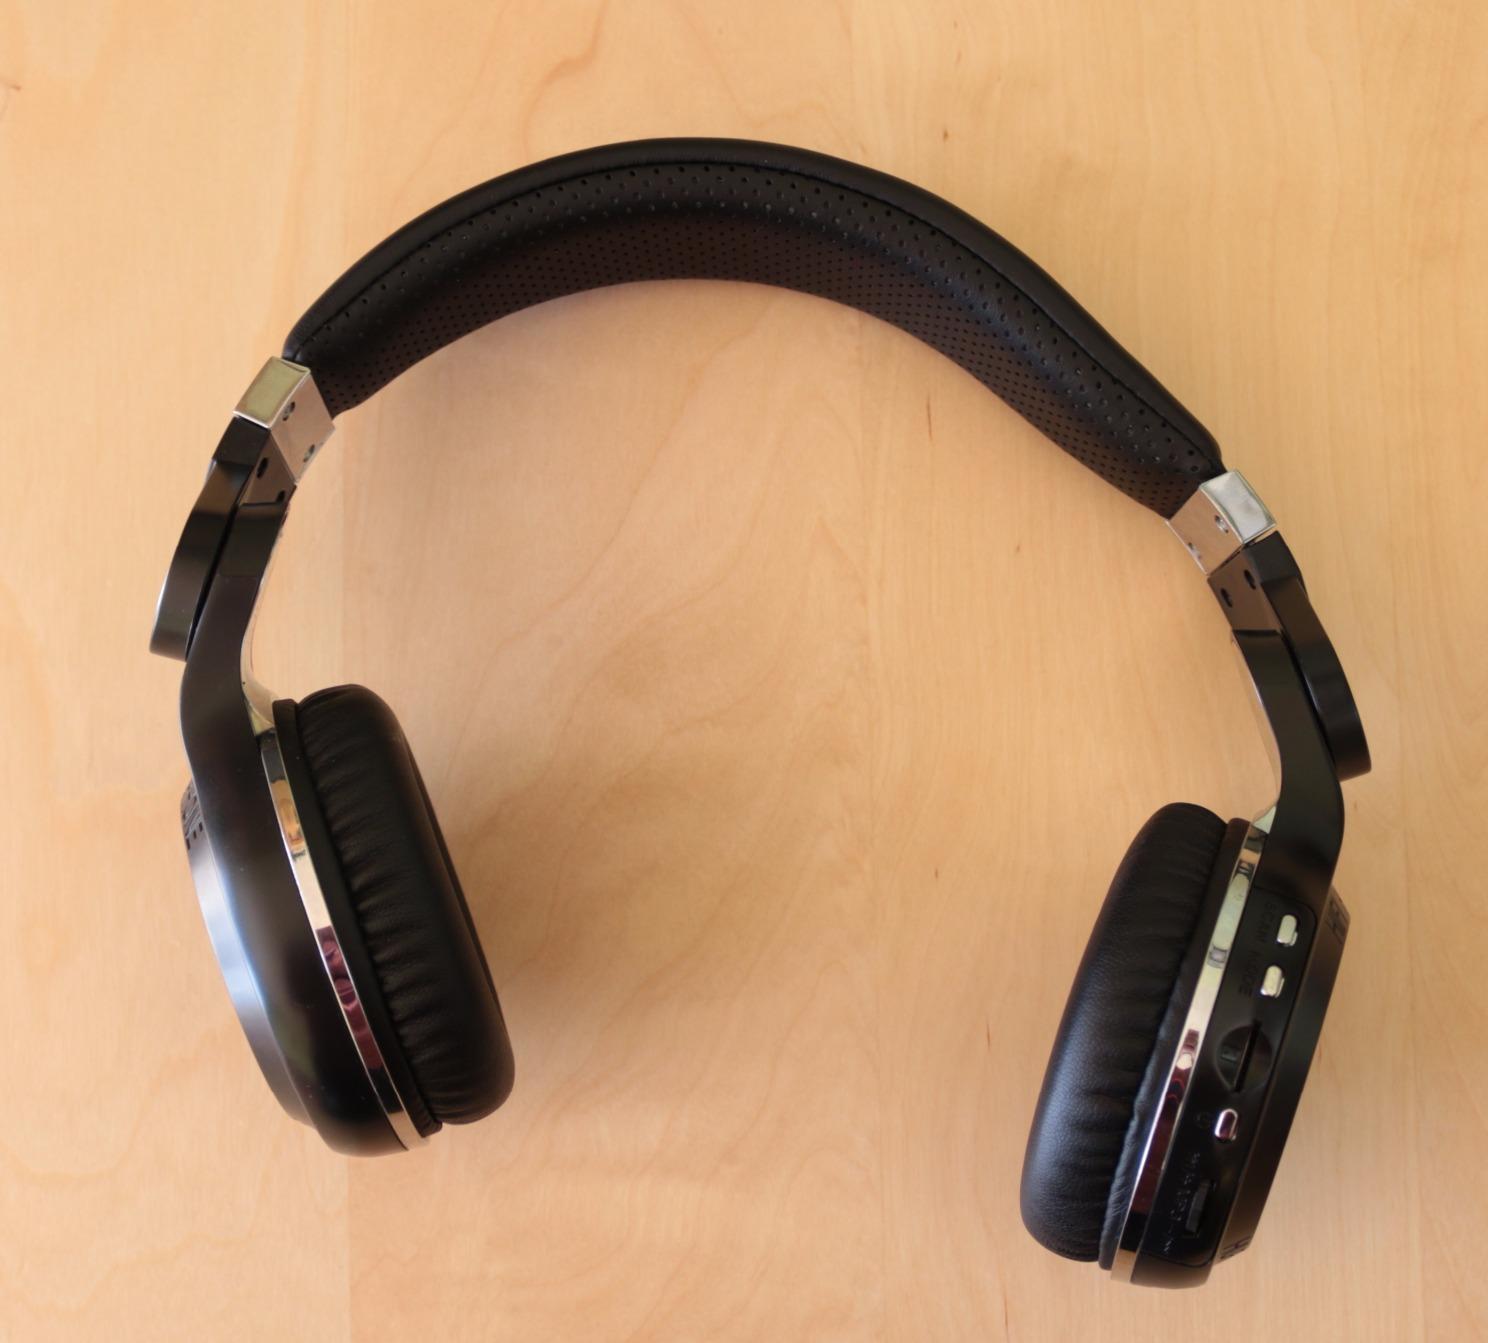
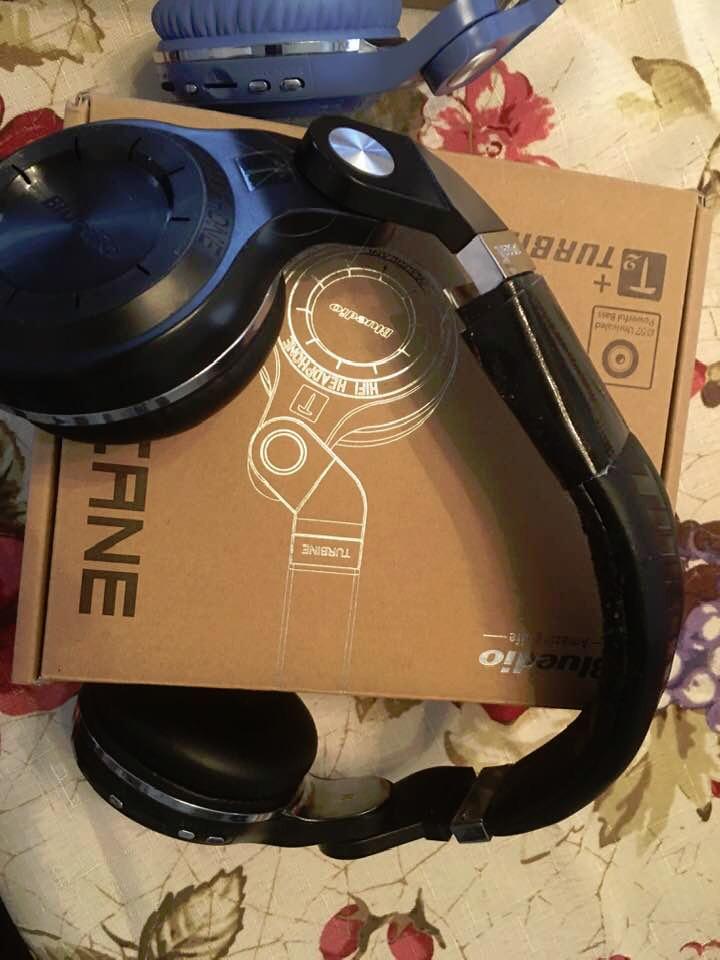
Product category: headphones
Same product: no